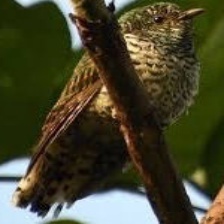
Species: AFRICAN EMERALD CUCKOO
Scientific name: CHRYSOCOCCYX CUPREUS